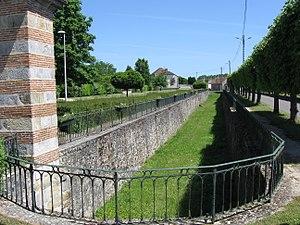
Saut-de-loup (Ha-ha), parc de l'ancien château à Everly. (Seine-et-Marne, région Île-de-France).
Everly est une commune française située dans le département de Seine-et-Marne en région Île-de-France.